Japanese aircraft carrier Akagi

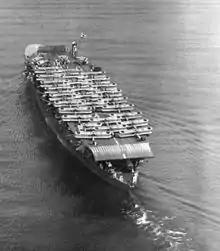
A stern view of "Akagi" off Osaka on 15 October 1934. On deck are Mitsubishi B1M and B2M bombers

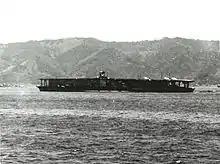
"Akagi" at Sukumo, Kōchi, in April 1939 with her new, single deck flight platform and island superstructure

"Akagi" joined the Combined Fleet in August 1927 and was assigned to the First Carrier Division upon its formation on 1 April 1928, serving as the division's flagship under Rear Admiral Sankichi Takahashi. The carrier's early career was uneventful, consisting of various training exercises. From 10 December 1928 to 1 November 1929, the ship was captained by Isoroku Yamamoto, future commander of the Combined Fleet.